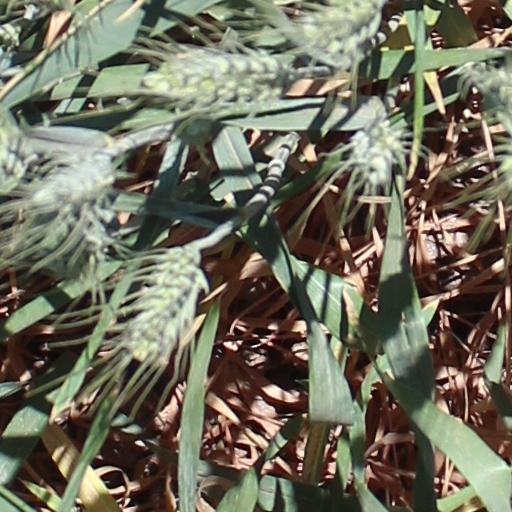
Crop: wheat